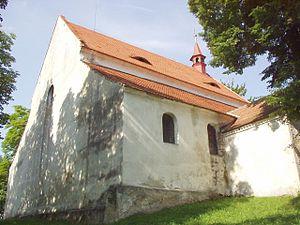
Záboří est une commune du district de Strakonice, dans la région de Bohême-du-Sud, en République tchèque. Sa population s'élevait à 317 habitants en 2017.